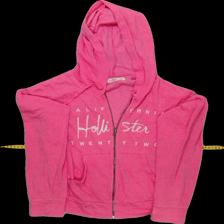
View: front
Type: Sweater
Category: Ladies
Brand: Hollister (Abercomb & Fitch)
Colors: Pink, White
Material: 58% cotton 42% poly
Pattern: Logo print
Cut: C-collar
Size: S
Season: All
Trend: No trend
Stains: Yes
Damage: 0
Price range: <50
Recommended usage: Export